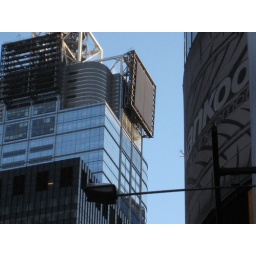
Airplane Watching in Times Square NYC - plane flight New York City 11/7/2010 architecture building buildings skyline Midtown Manhatten